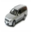
Label: automobile